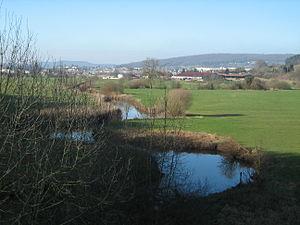
La Lizaine entre Héricourt et Bussurel
Héricourt est une commune française située dans le département de la Haute-Saône en région Bourgogne-Franche-Comté. Elle fait partie de la région culturelle et historique de Franche-Comté.